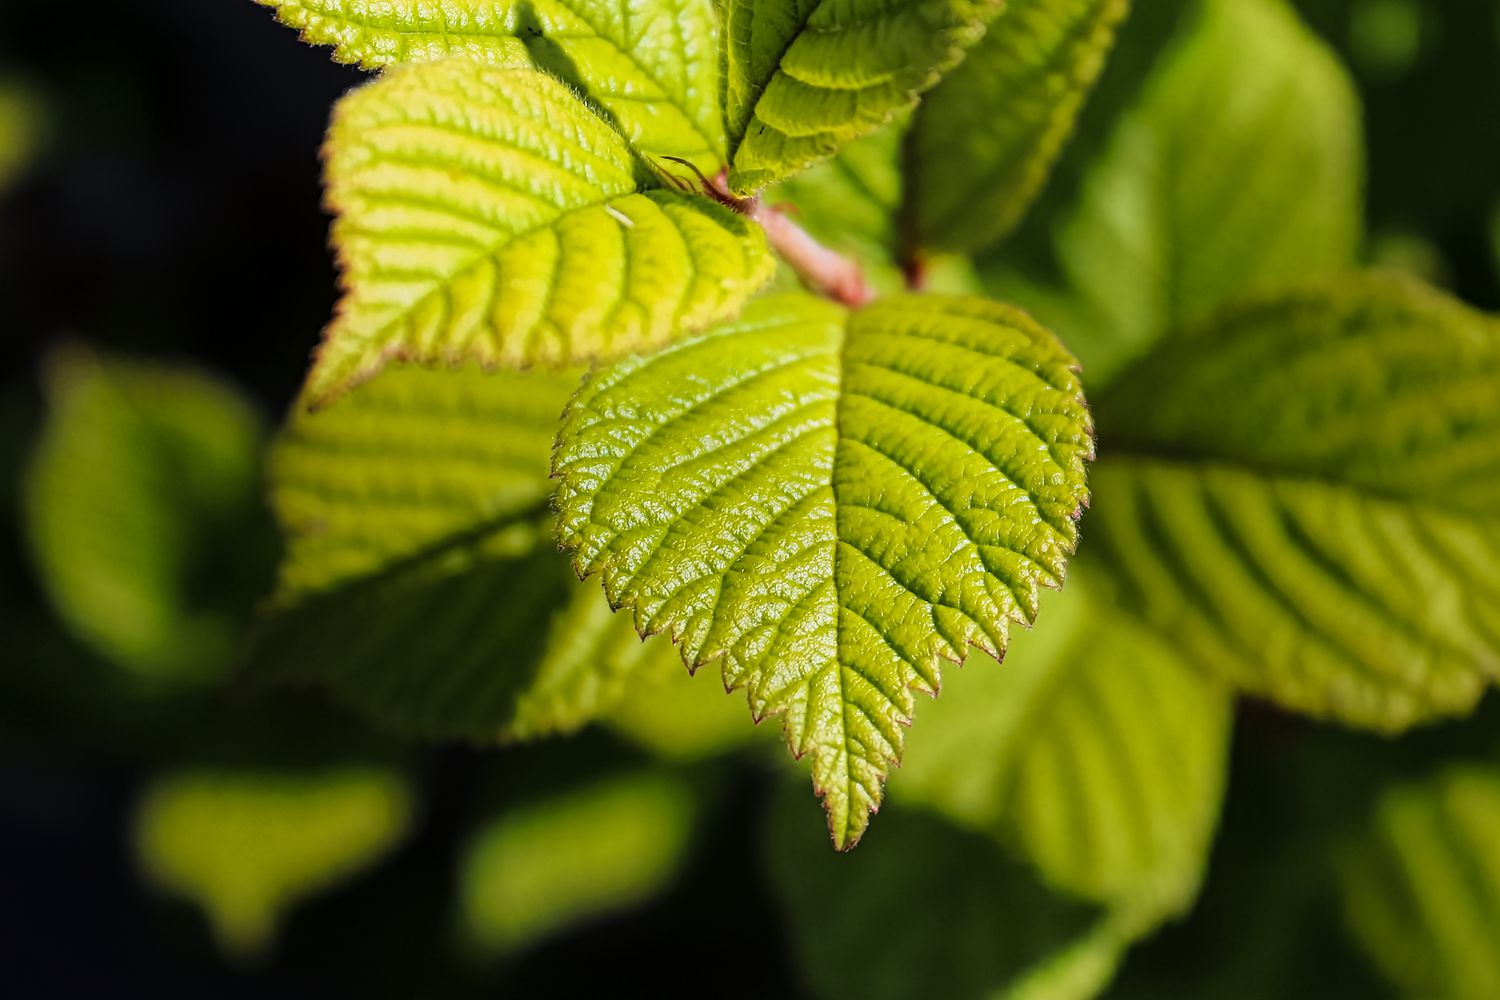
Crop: cherry
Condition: healthy